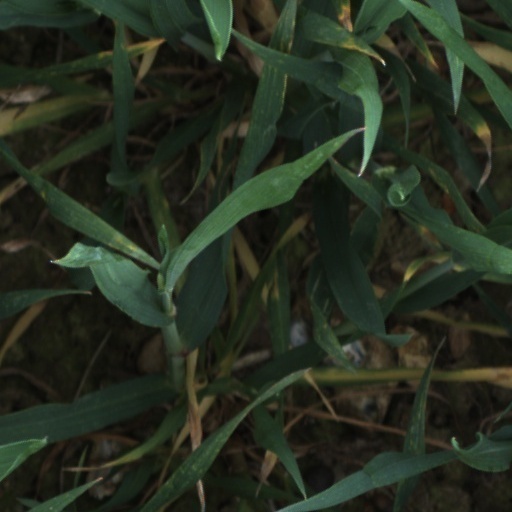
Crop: wheat